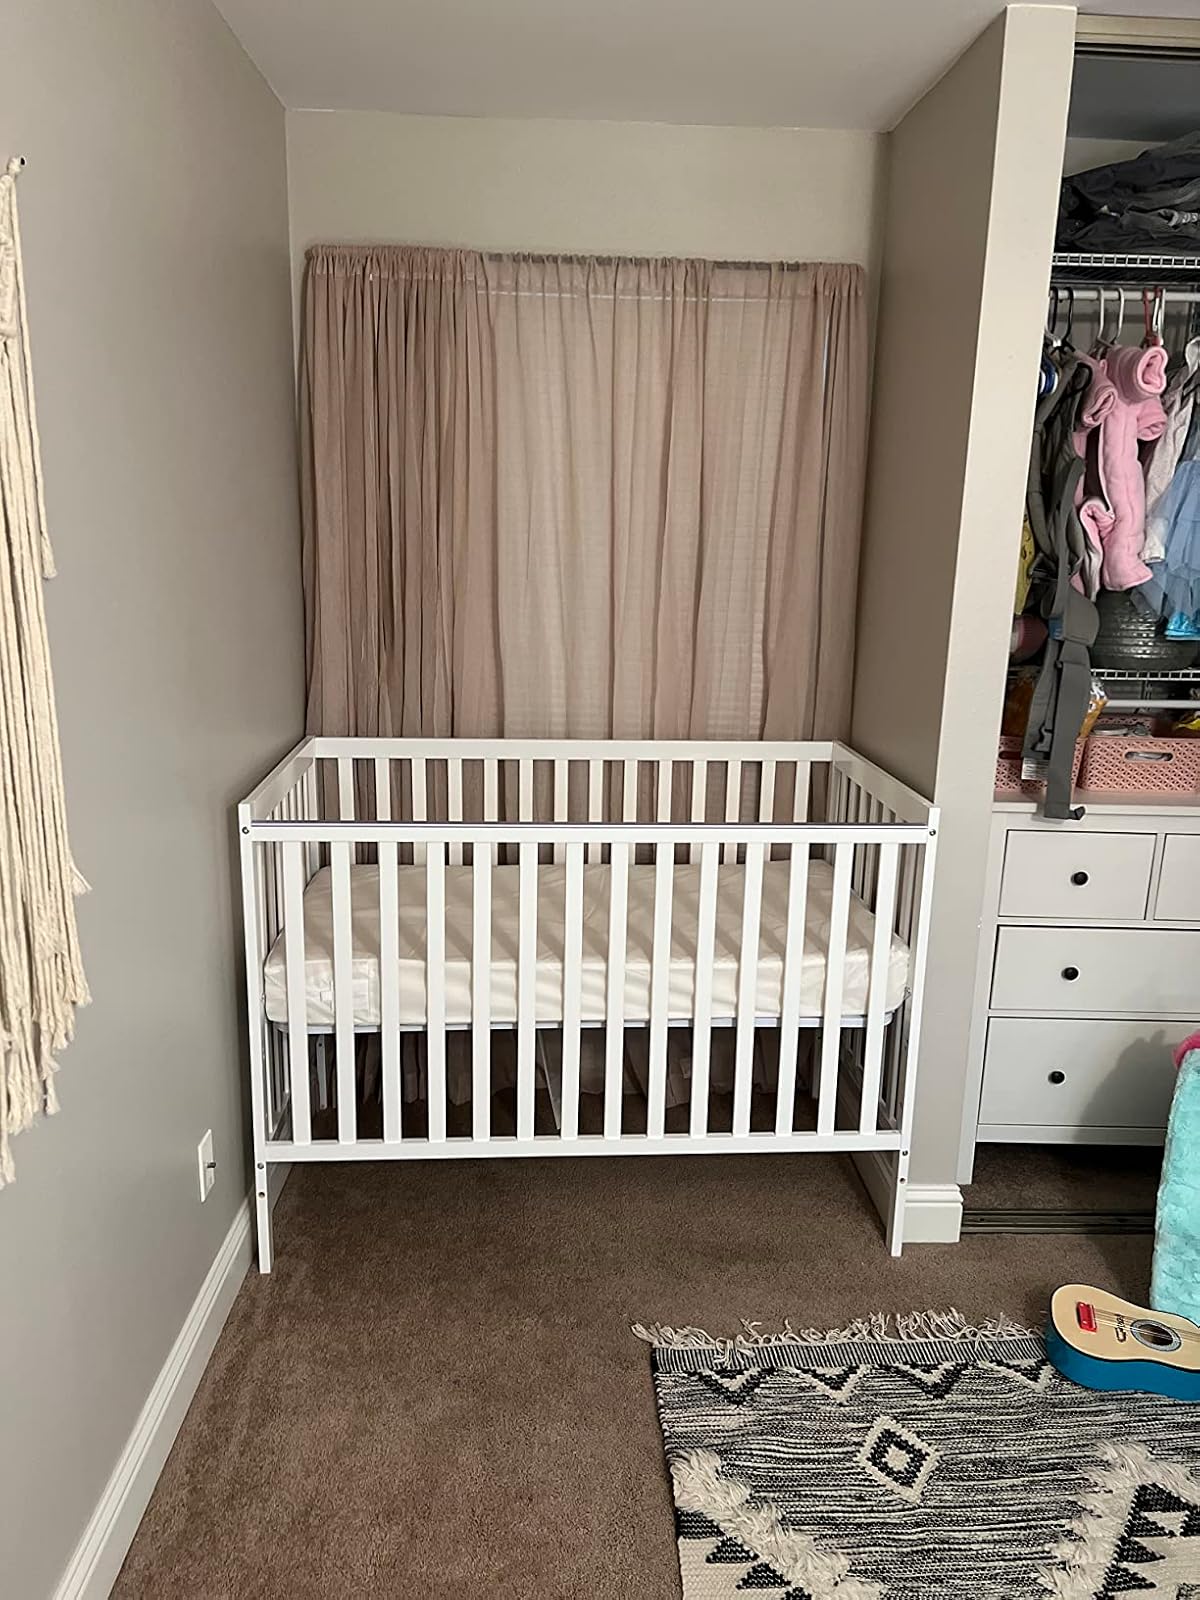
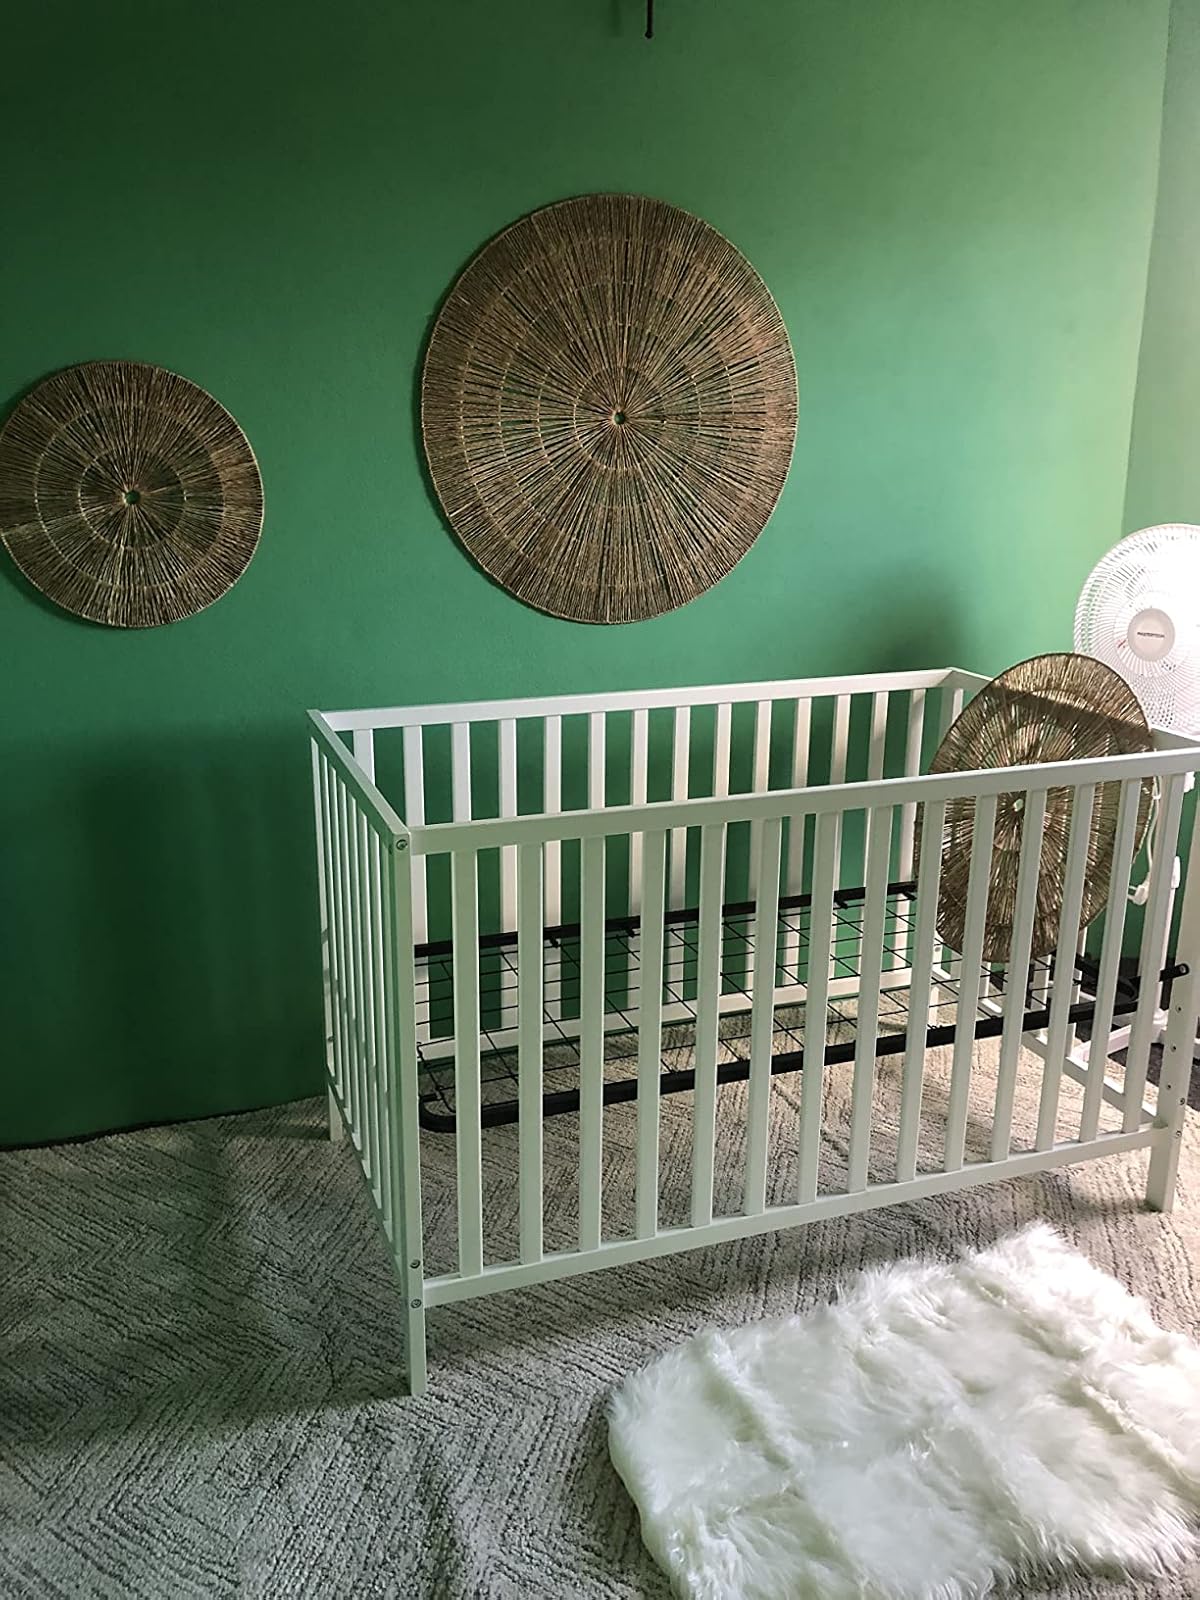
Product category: products_crib
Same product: no